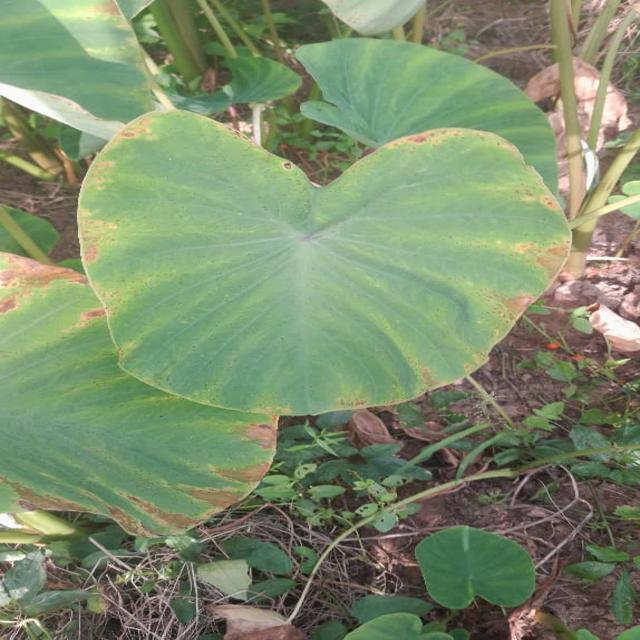
Label: Mid_Blight